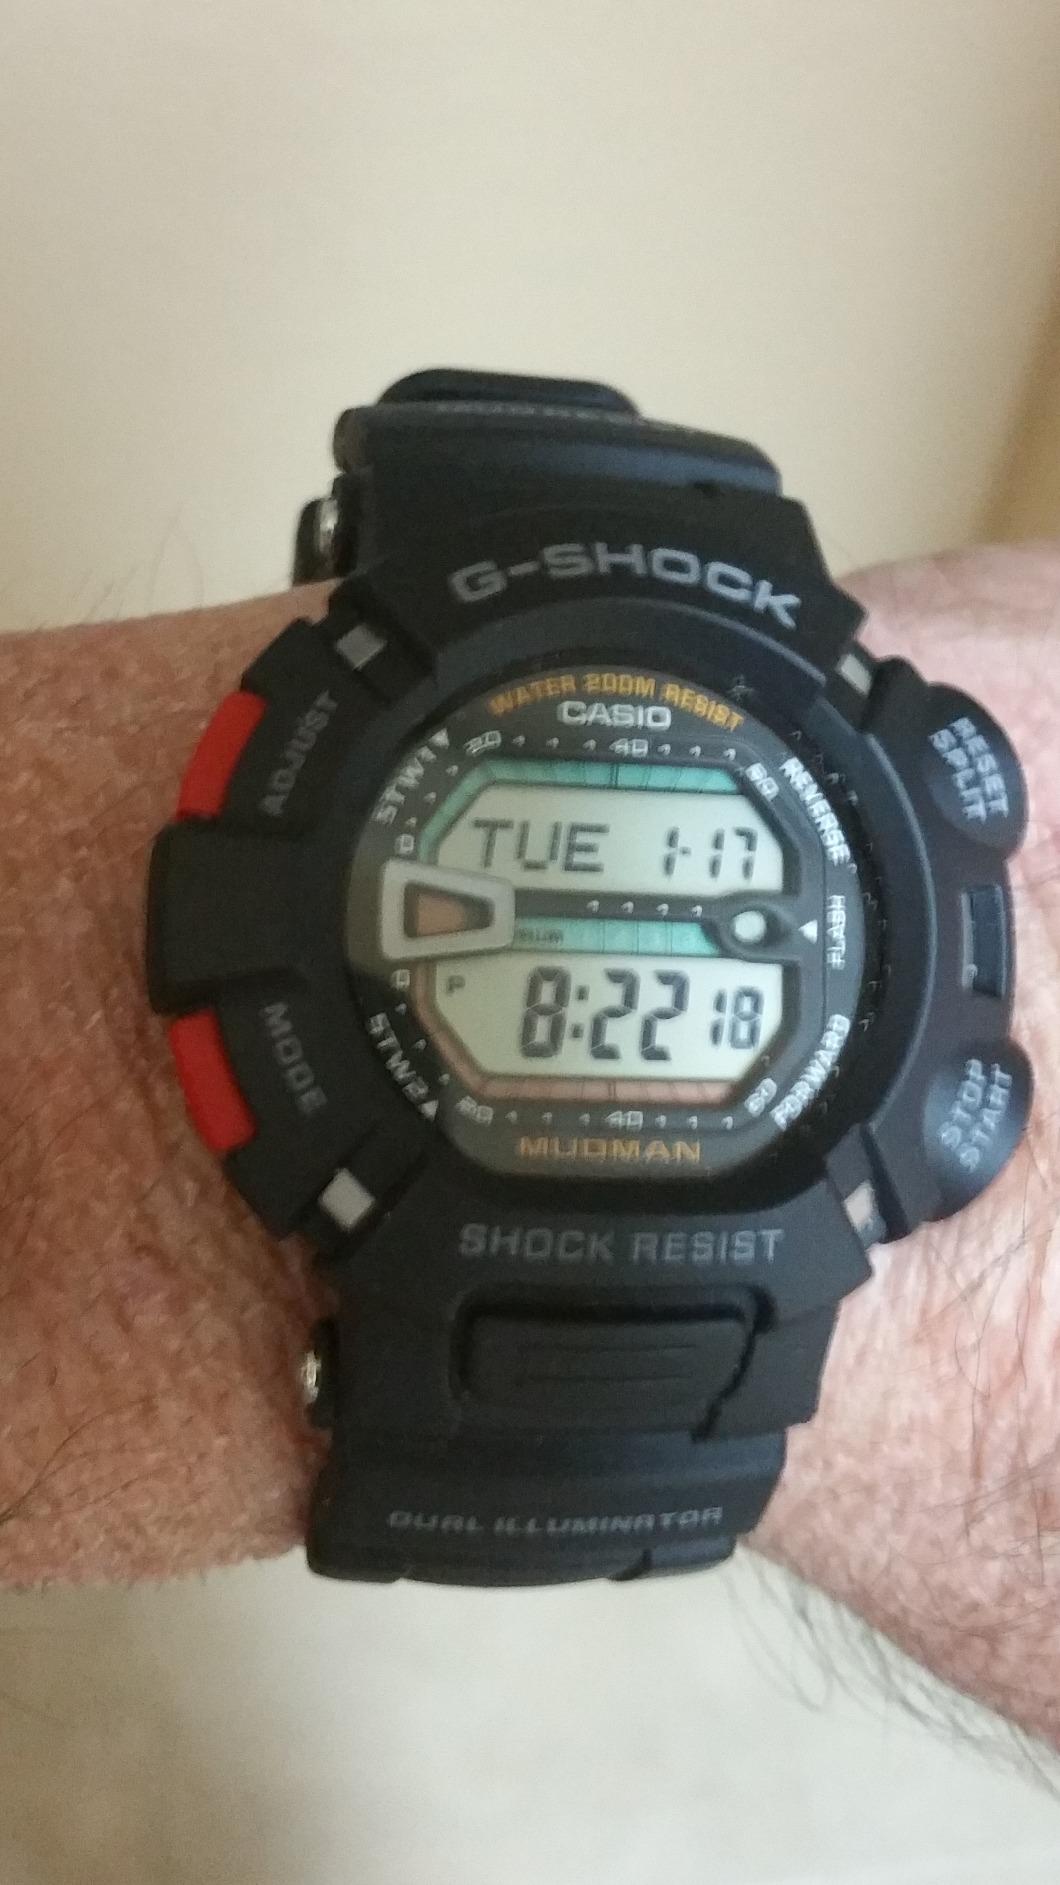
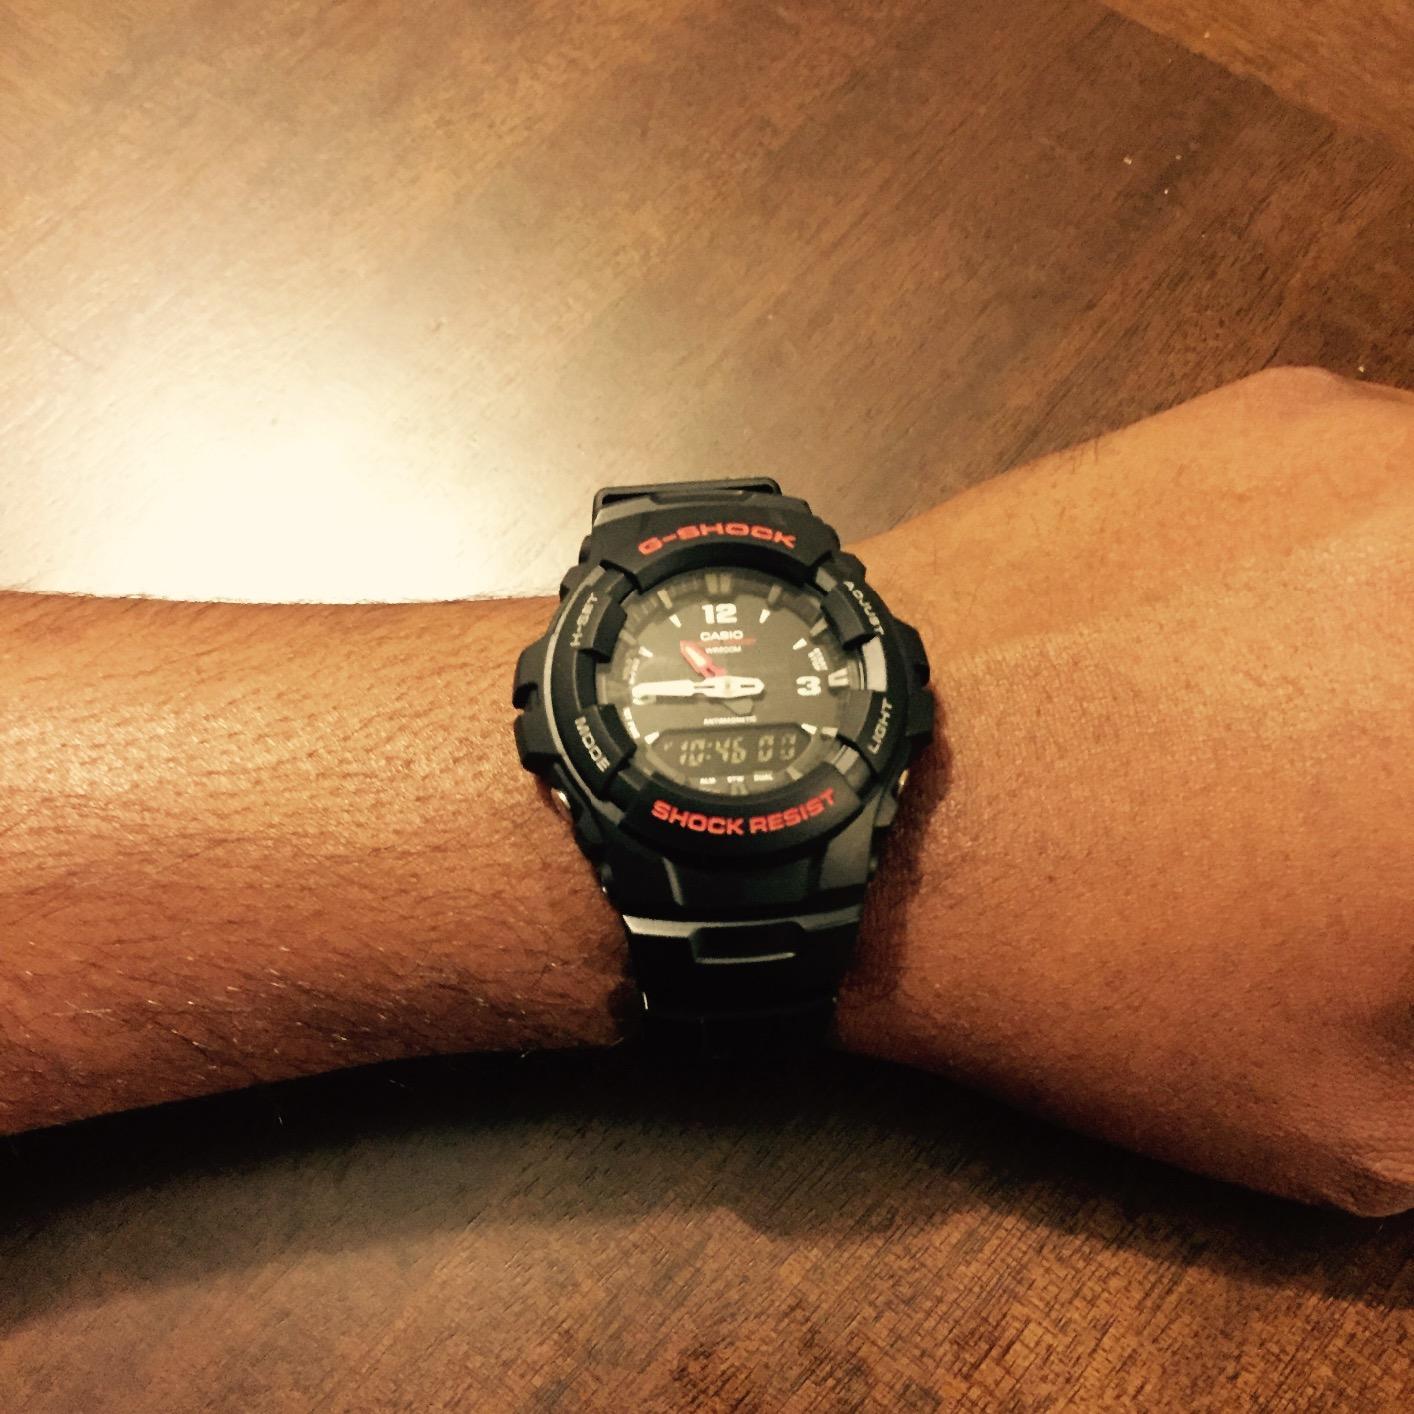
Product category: accessories_watch
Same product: no